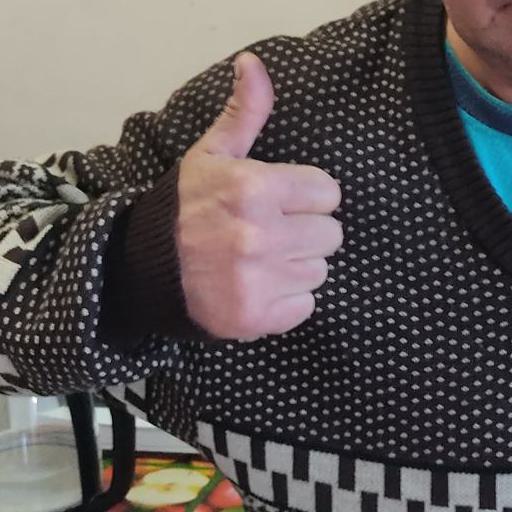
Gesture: like